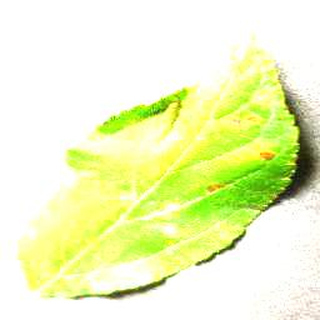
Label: apple_cedar_apple_rust